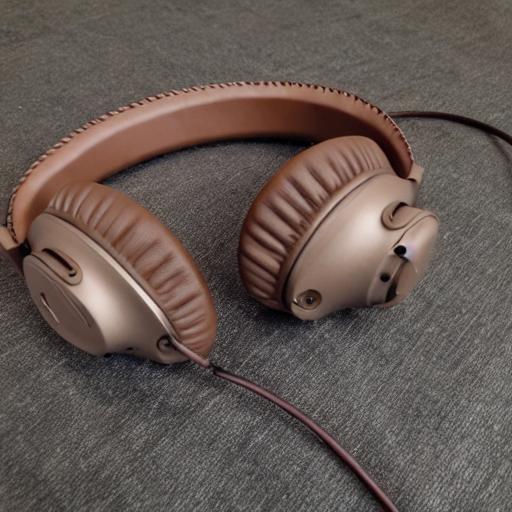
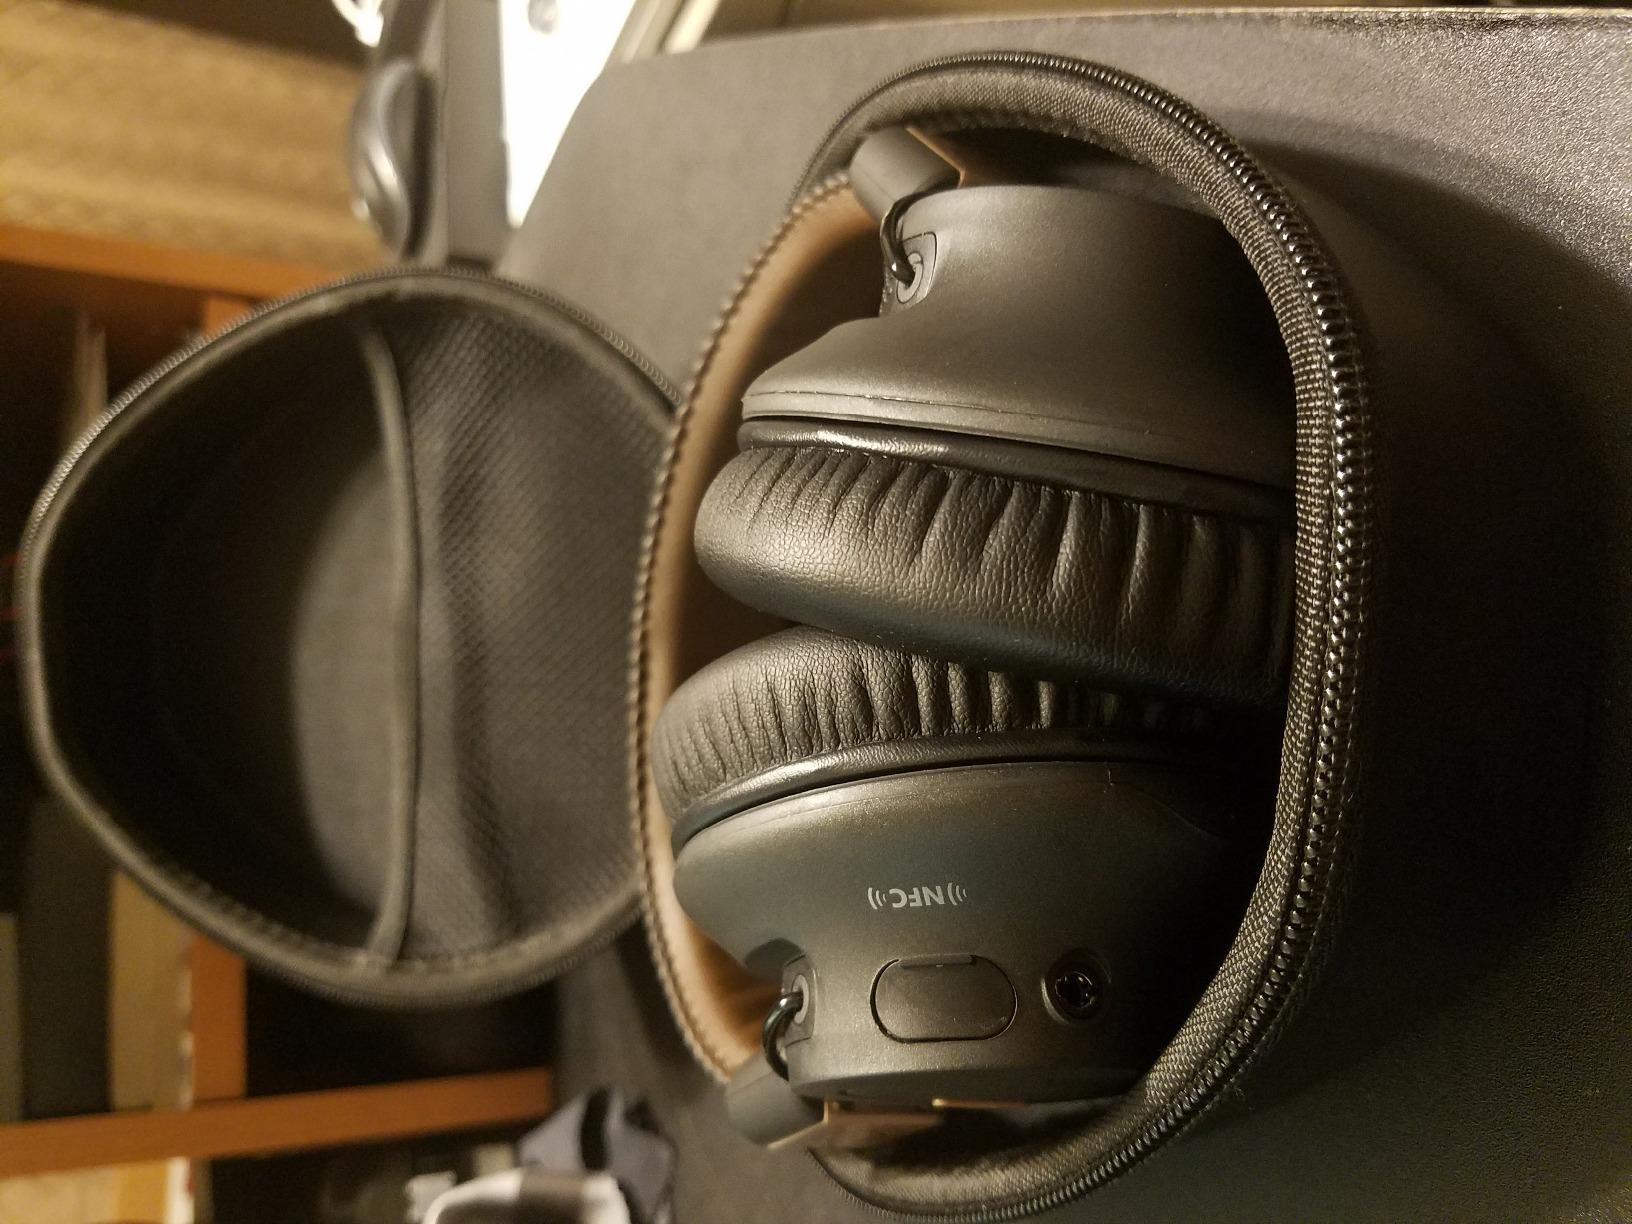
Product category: headphones
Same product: no